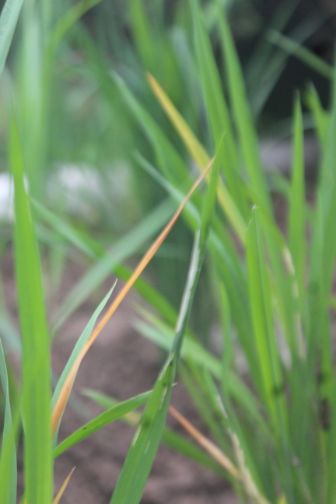
Disease: Tungro